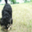
Label: dog